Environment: real
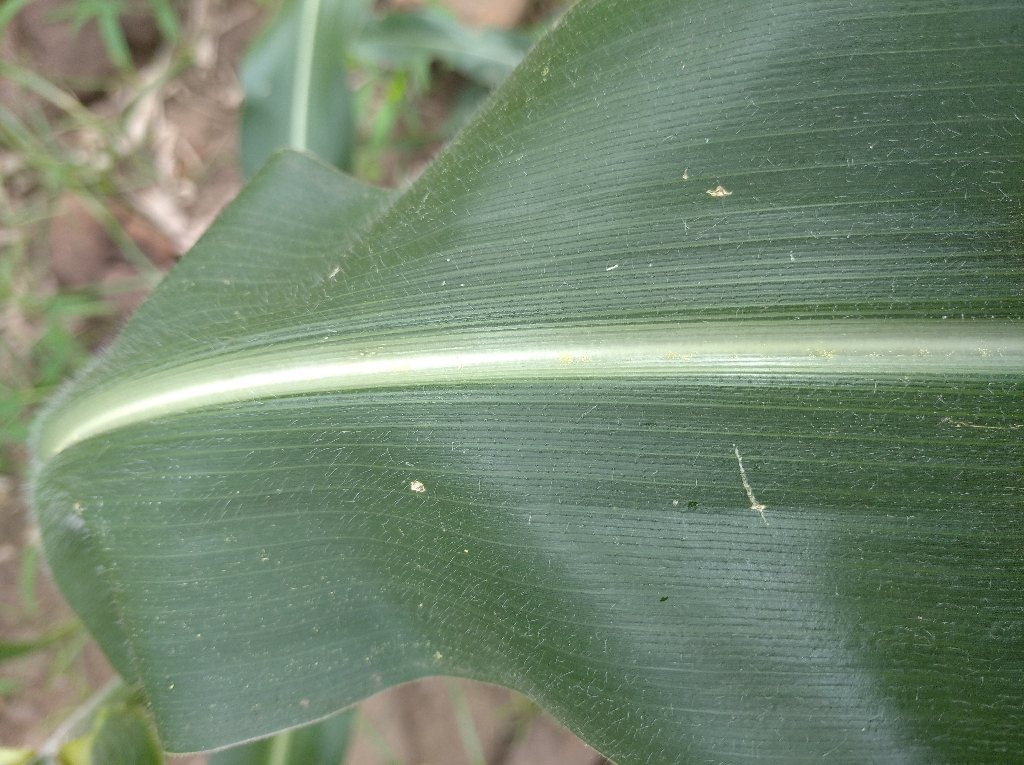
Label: healthy